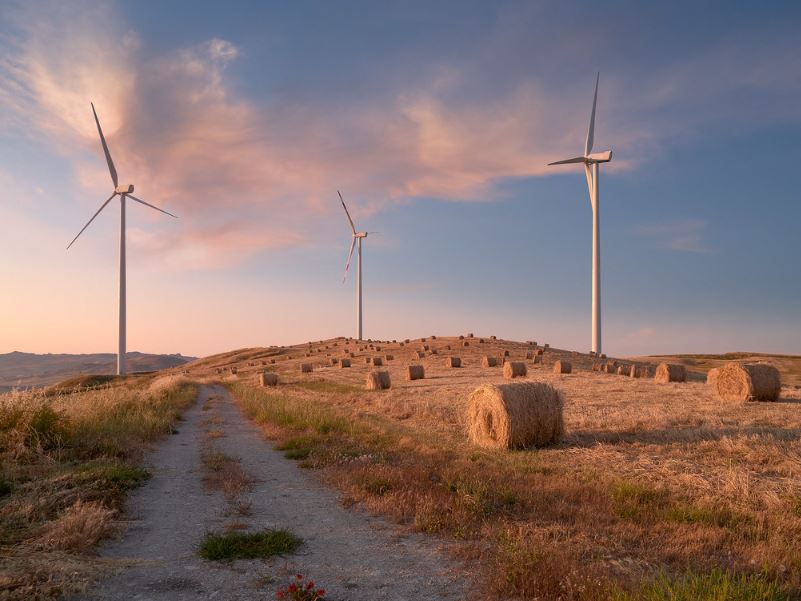
Fire: no
Smoke: no